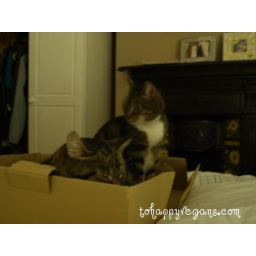
cat in a box